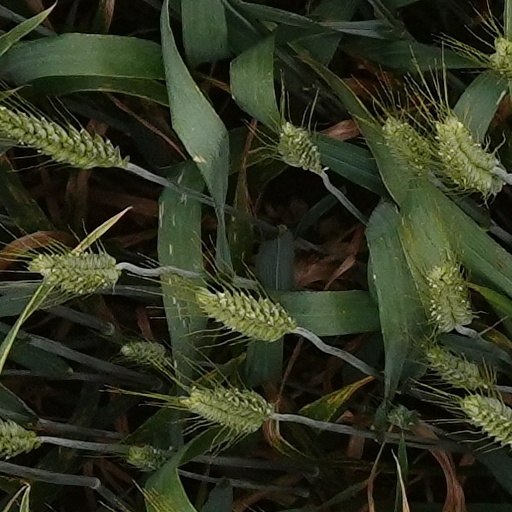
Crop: wheat